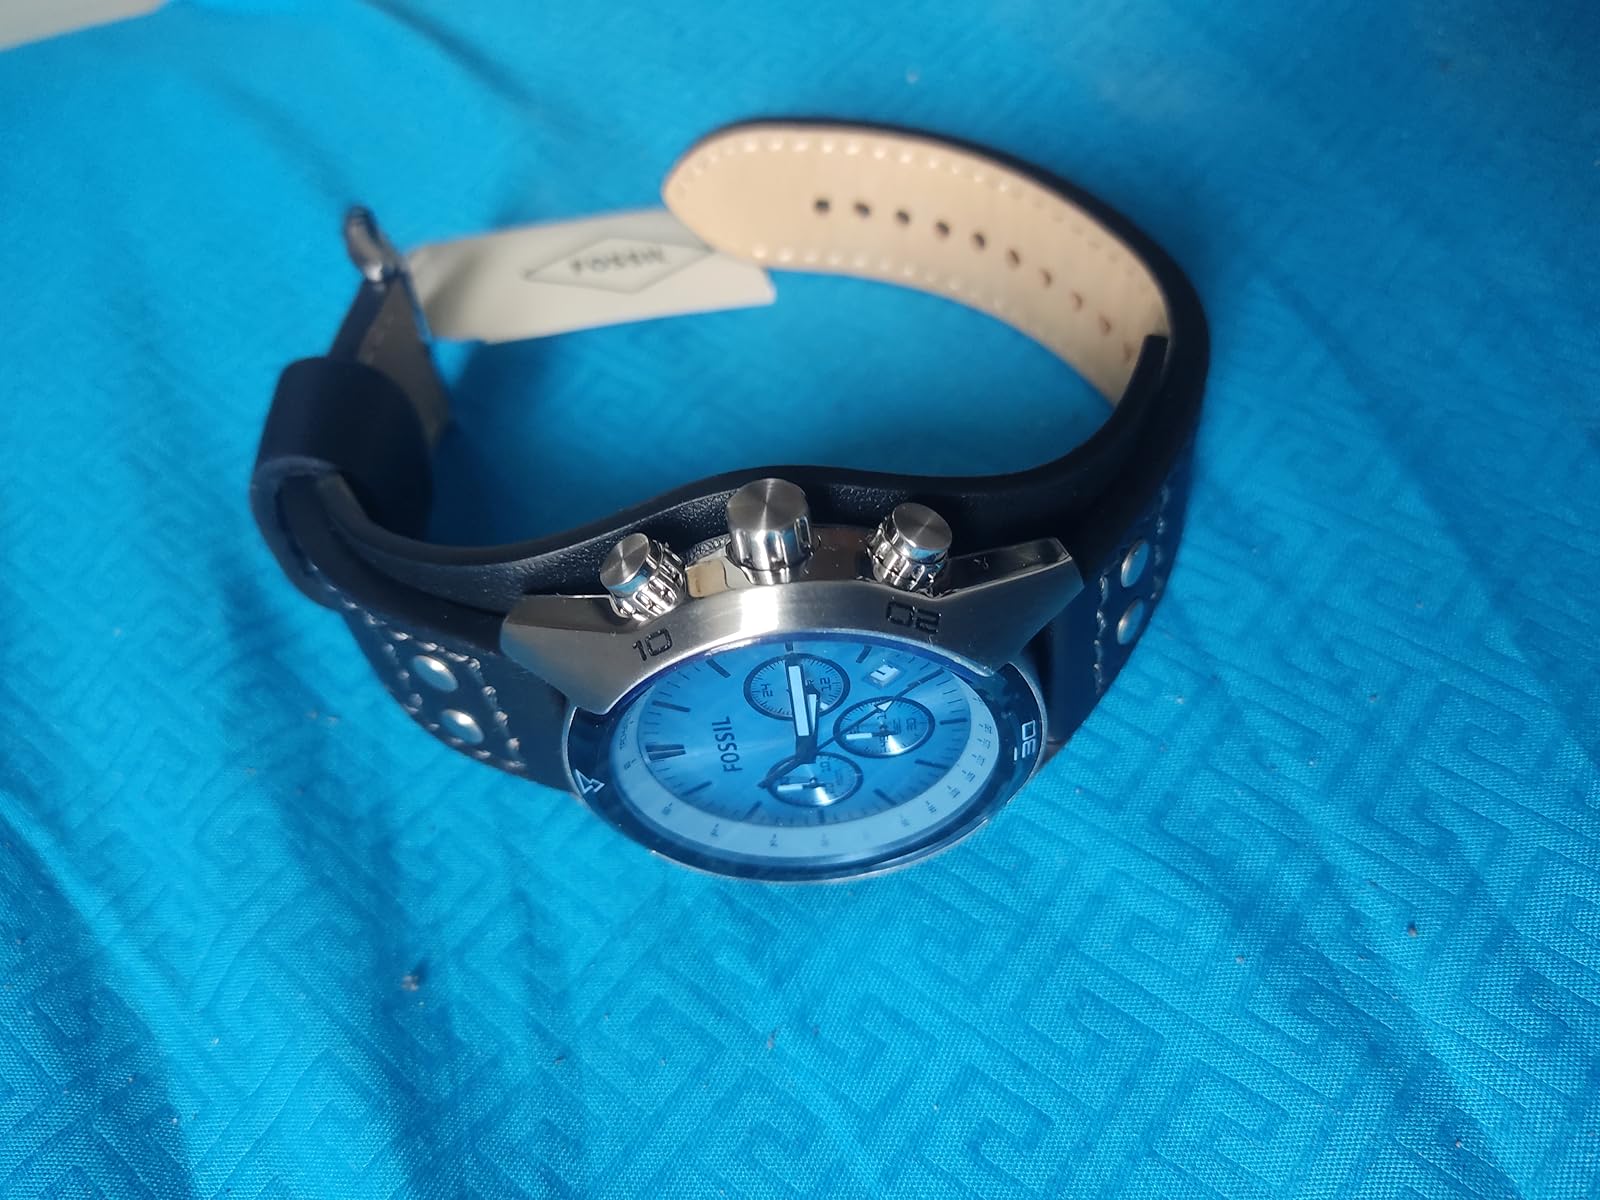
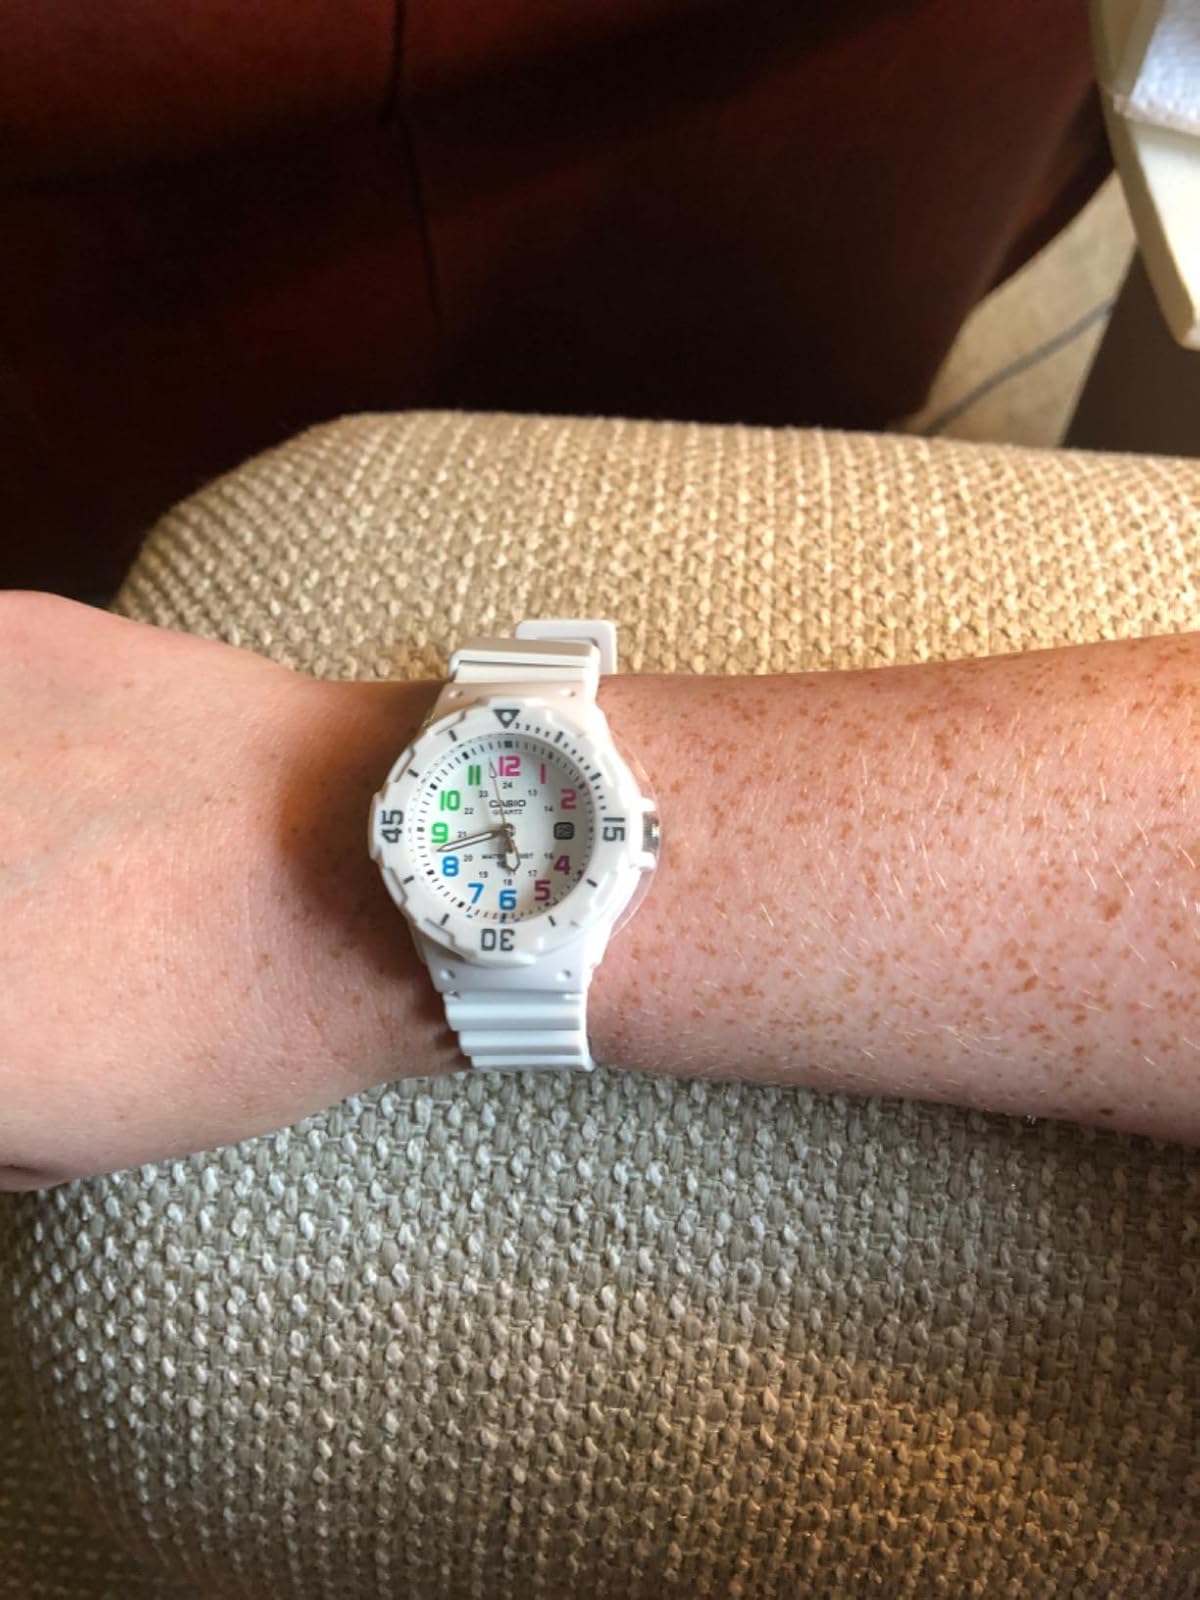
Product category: accessories_watch
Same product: no